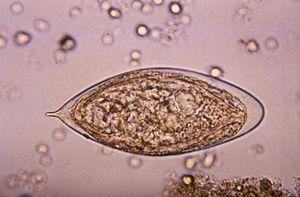
Schistosoma haematobium est un ver plat parasite, appartenant à l’embranchement des Plathelminthes, à la classe des Trématodes, à l’ordre des Strigeatida, à la famille des Schistosomatidés et enfin au genre Schistosoma, car l’hôte définitif est un mammifère. Schistosoma haematobium est un petit schistosome dont les femelles pondent leurs œufs dans les capillaires du plexus veineux péri-vésical déterminant la bilharziose vésicale, qui est décrit comme facteur de risque d'adénocarcinome de la vessie. 112 millions de personnes seraient infectées par ce ver à travers le monde, dont 80 millions sous sa forme morbide, causant 150 000 décès par an.
Schistosoma japonicum est une espèce de ver plat parasite, appartenant à l’embranchement des Plathelminthes, à la classe des Trématodes, à l’ordre des Strigeatida, à la famille des Schistosomatidés et enfin au genre Schistosoma, car l’hôte définitif est un mammifère.